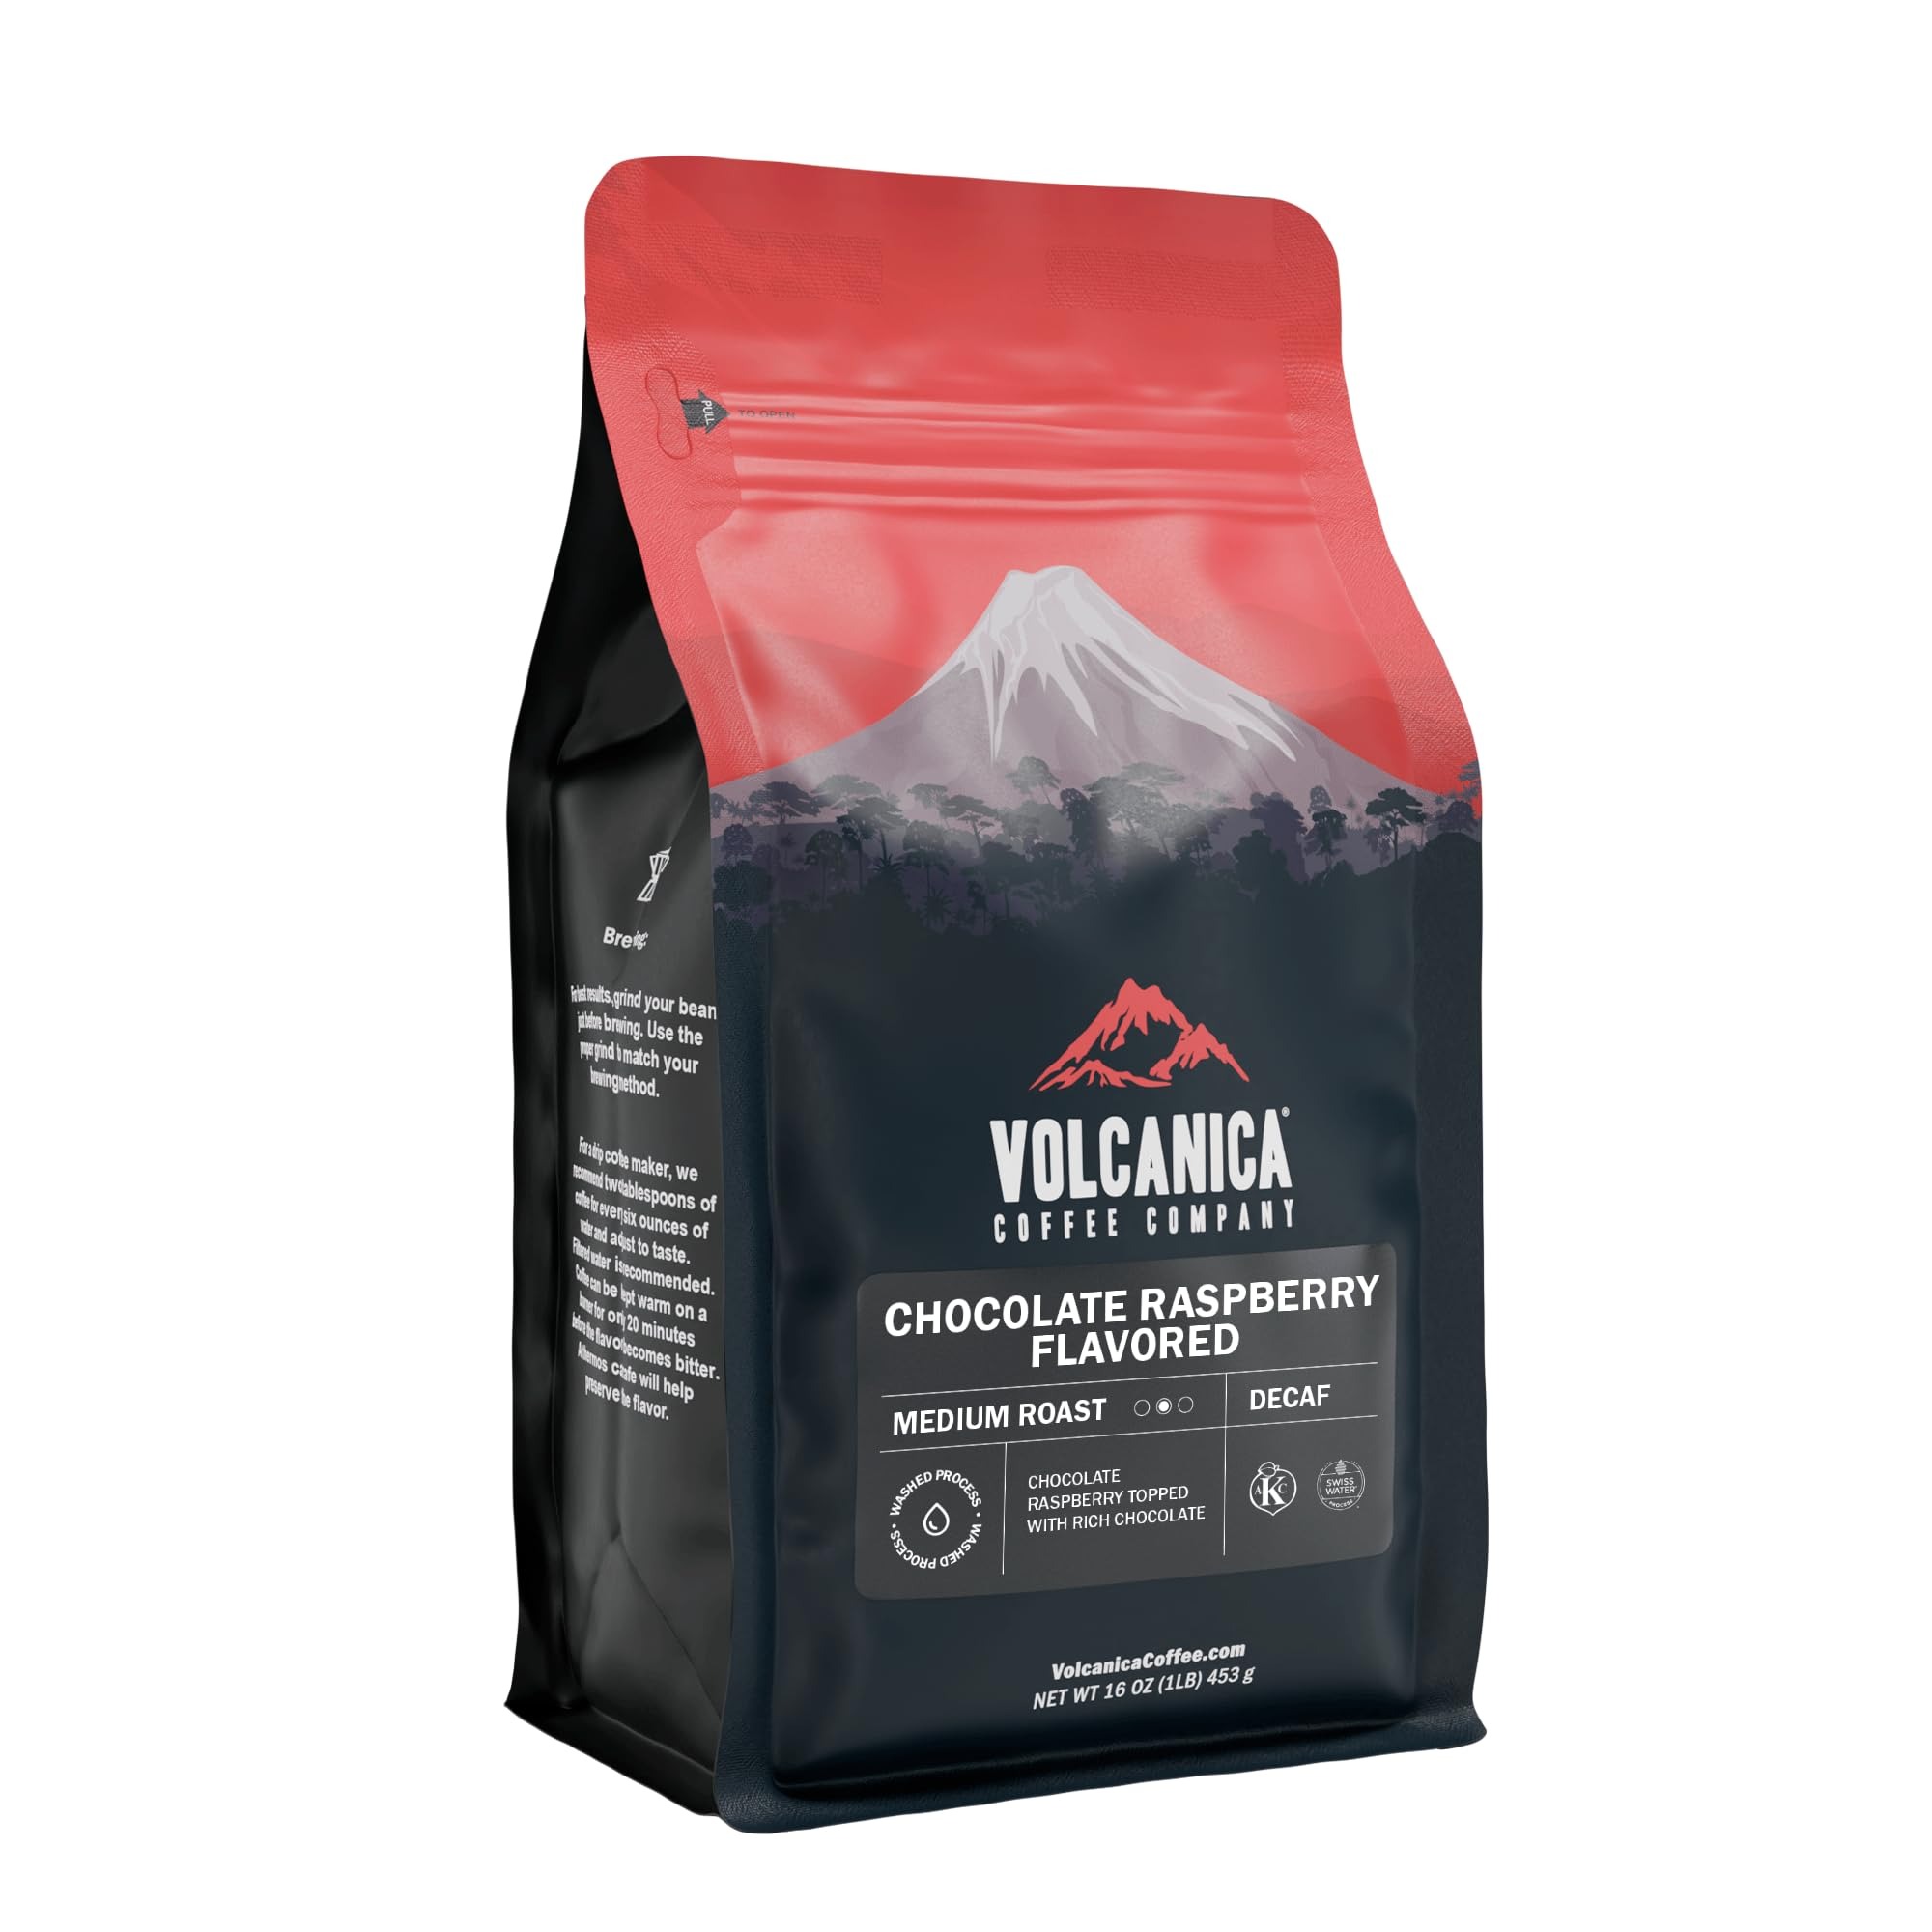
Item Name: Chocolate Raspberry Flavored Decaf Coffee, Whole Bean, Fresh Roasted, 16-ounce
Bullet Point 1: Chocolate Raspberry flavored decaf coffee is for those who like a stronger burst in their flavor, a smooth chocolate flavor with a punch of berry for an amazing taste.
Bullet Point 2: TESTED FOR MOLD, QUALITY AND SAFETY: Our coffee undergoes rigorous phytosanitary testing before export and lab analysis upon arrival to check for mycotoxins and mold. We then roasted at over 400°F, this meticulous process guarantees a fresh, safe, and impurity-free coffee experience.
Bullet Point 3: Medium roasted whole beans allowing the true flavor characteristic to come through for a remarkable taste.
Bullet Point 4: Fresh roasted then immediately packed and sealed to assure freshness.
Bullet Point 5: Decaffeination by the Swiss Water Process: 100% chemical free process that delivers coffee that is 99.9% caffeine-free while protecting the unique characteristics this fine coffee.
Bullet Point 6: 100% Customer Satisfaction Guaranteed.
Product Description: Chocolate Raspberry flavored decaf coffee is for those who like a stronger burst in their flavor, a smooth chocolate flavor with a punch of berry. The decaffeination is done by the SWISS WATER PROCESS. The Swiss Water Process is a taste-driven, 100% chemical free decaffeination process that delivers a Decaf Coffee that is 99.9% caffeine-free while protecting the unique origin characteristics and flavor. Most other processes use chemical solvents, like Methylene Chloride or Ethyl Acetate to decaffeinate coffee beans. This process maintains a clean original taste for our Decaf Coffee. Volcanica Coffee is a specialty importer and retailer of exotic gourmet coffee beans that is committed to offering only the finest quality coffee from volcanic regions around the world that are wonderfully exotic and remarkable in taste. 100% customer satisfaction guaranteed.
Value: 16.0
Unit: Ounce

Price: 28.99